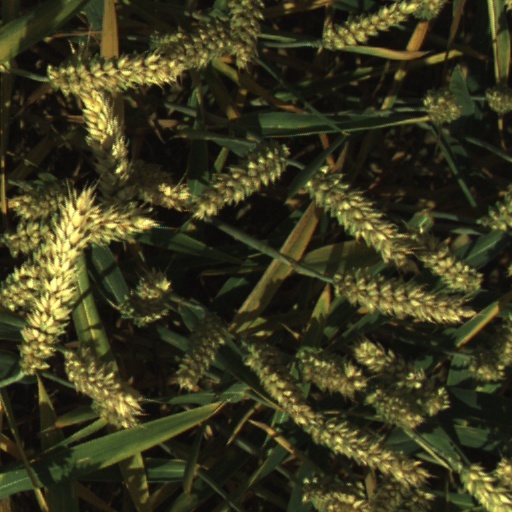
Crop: wheat